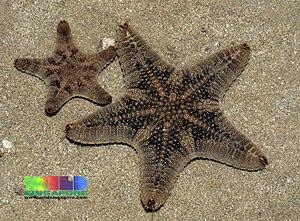
Les échinodermes forment un embranchement d'animaux marins benthiques présents à toutes les profondeurs océaniques, et dont les premières traces fossiles remontent au Cambrien.
Les Oreasteridae sont une famille d'étoiles de mer tropicales massives, de l'ordre des Valvatida.
Goniodiscaster est un genre d'étoiles de mer de la famille des Oreasteridae.